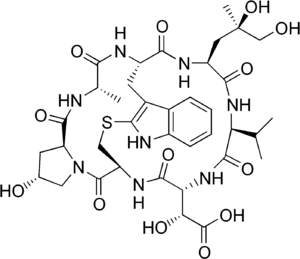
Les phallotoxines sont un groupe d'au moins sept composés toxiques, tous étant des heptapeptides bicycliques, isolés de l'amanite phalloïde. Parmi ces sept composés, on compte la phalloïdine qui a été isolée en 1937 par Feodor Lynen, étudiant et beau-fils de Heinrich Otto Wieland, et Ulrich Wieland de l'université de Munich. Les six autres sont la prophalloïne, la phalloïne, la phallisine, la phallacidine, la phallacine et la phallisacine. Même si elles sont hautement toxiques pour le foie, les phallotoxines n'ont que peu de lien avec la toxicité de l'amanite phalloïde car elles ne sont pas absorbées par l’intestin. Par ailleurs, leur présence a aussi été détectée dans des champignons comestibles tels que l'amanite rougissante.